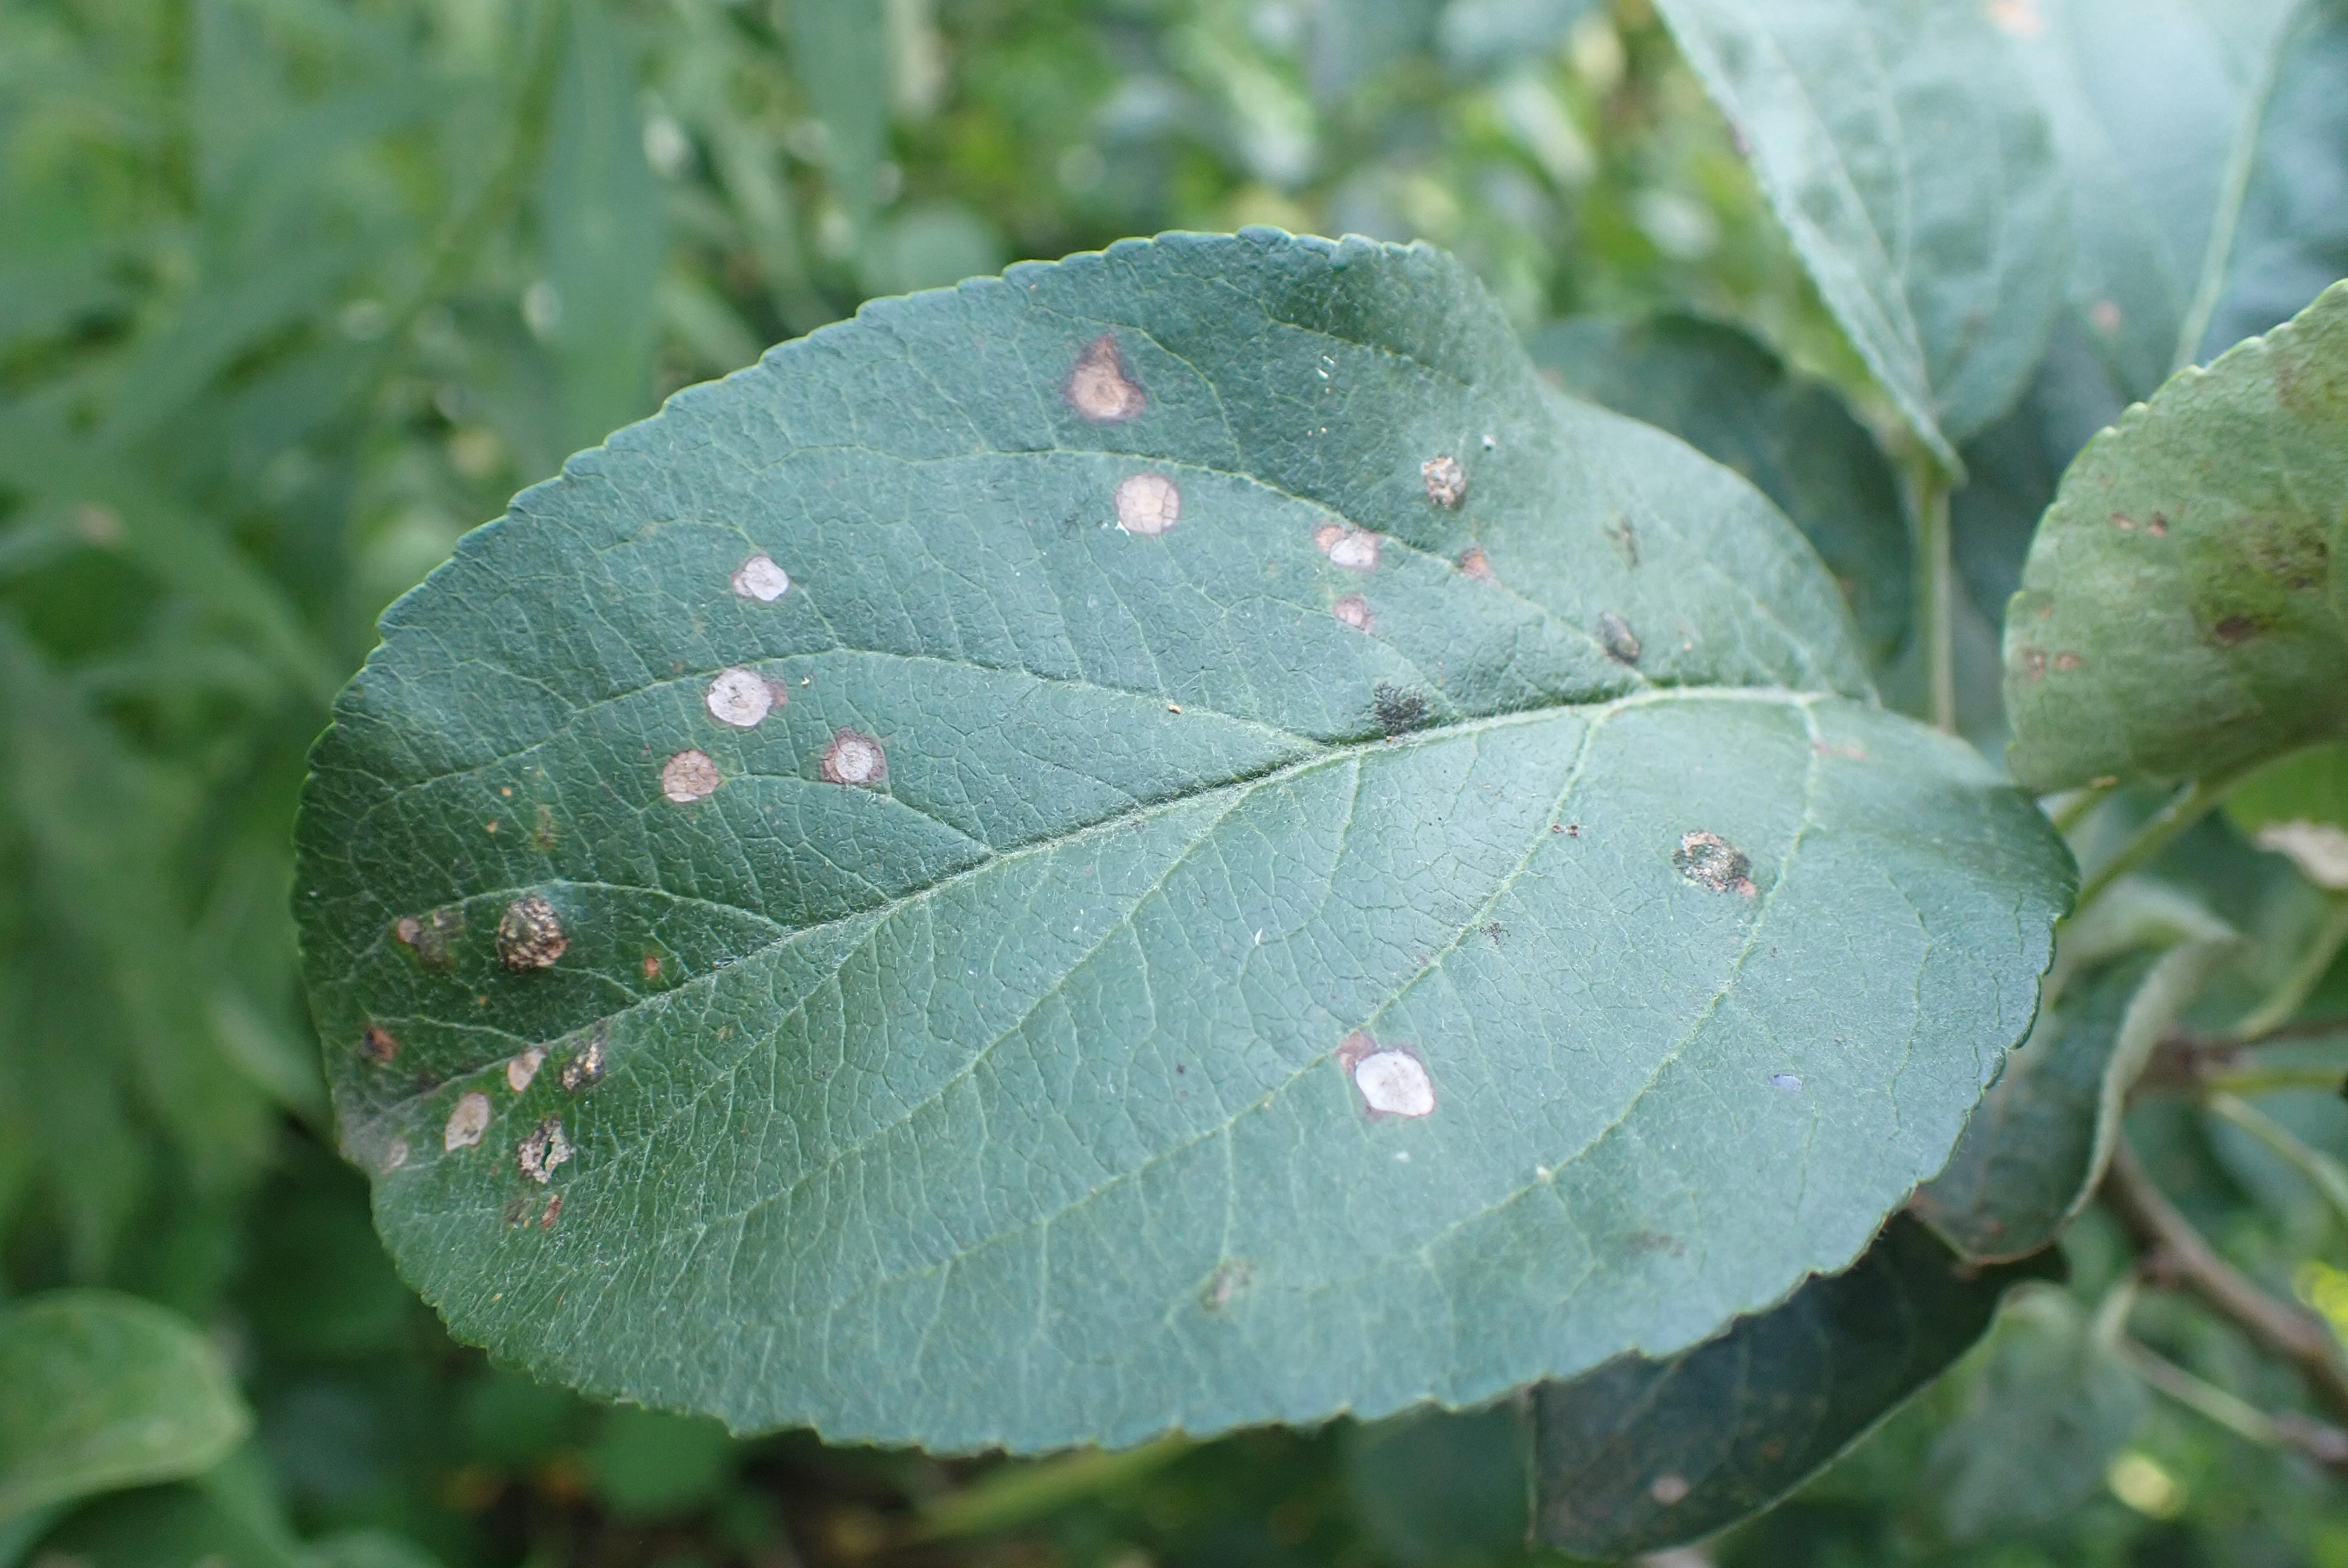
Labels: scab, frog_eye_leaf_spot